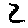
Label: 2